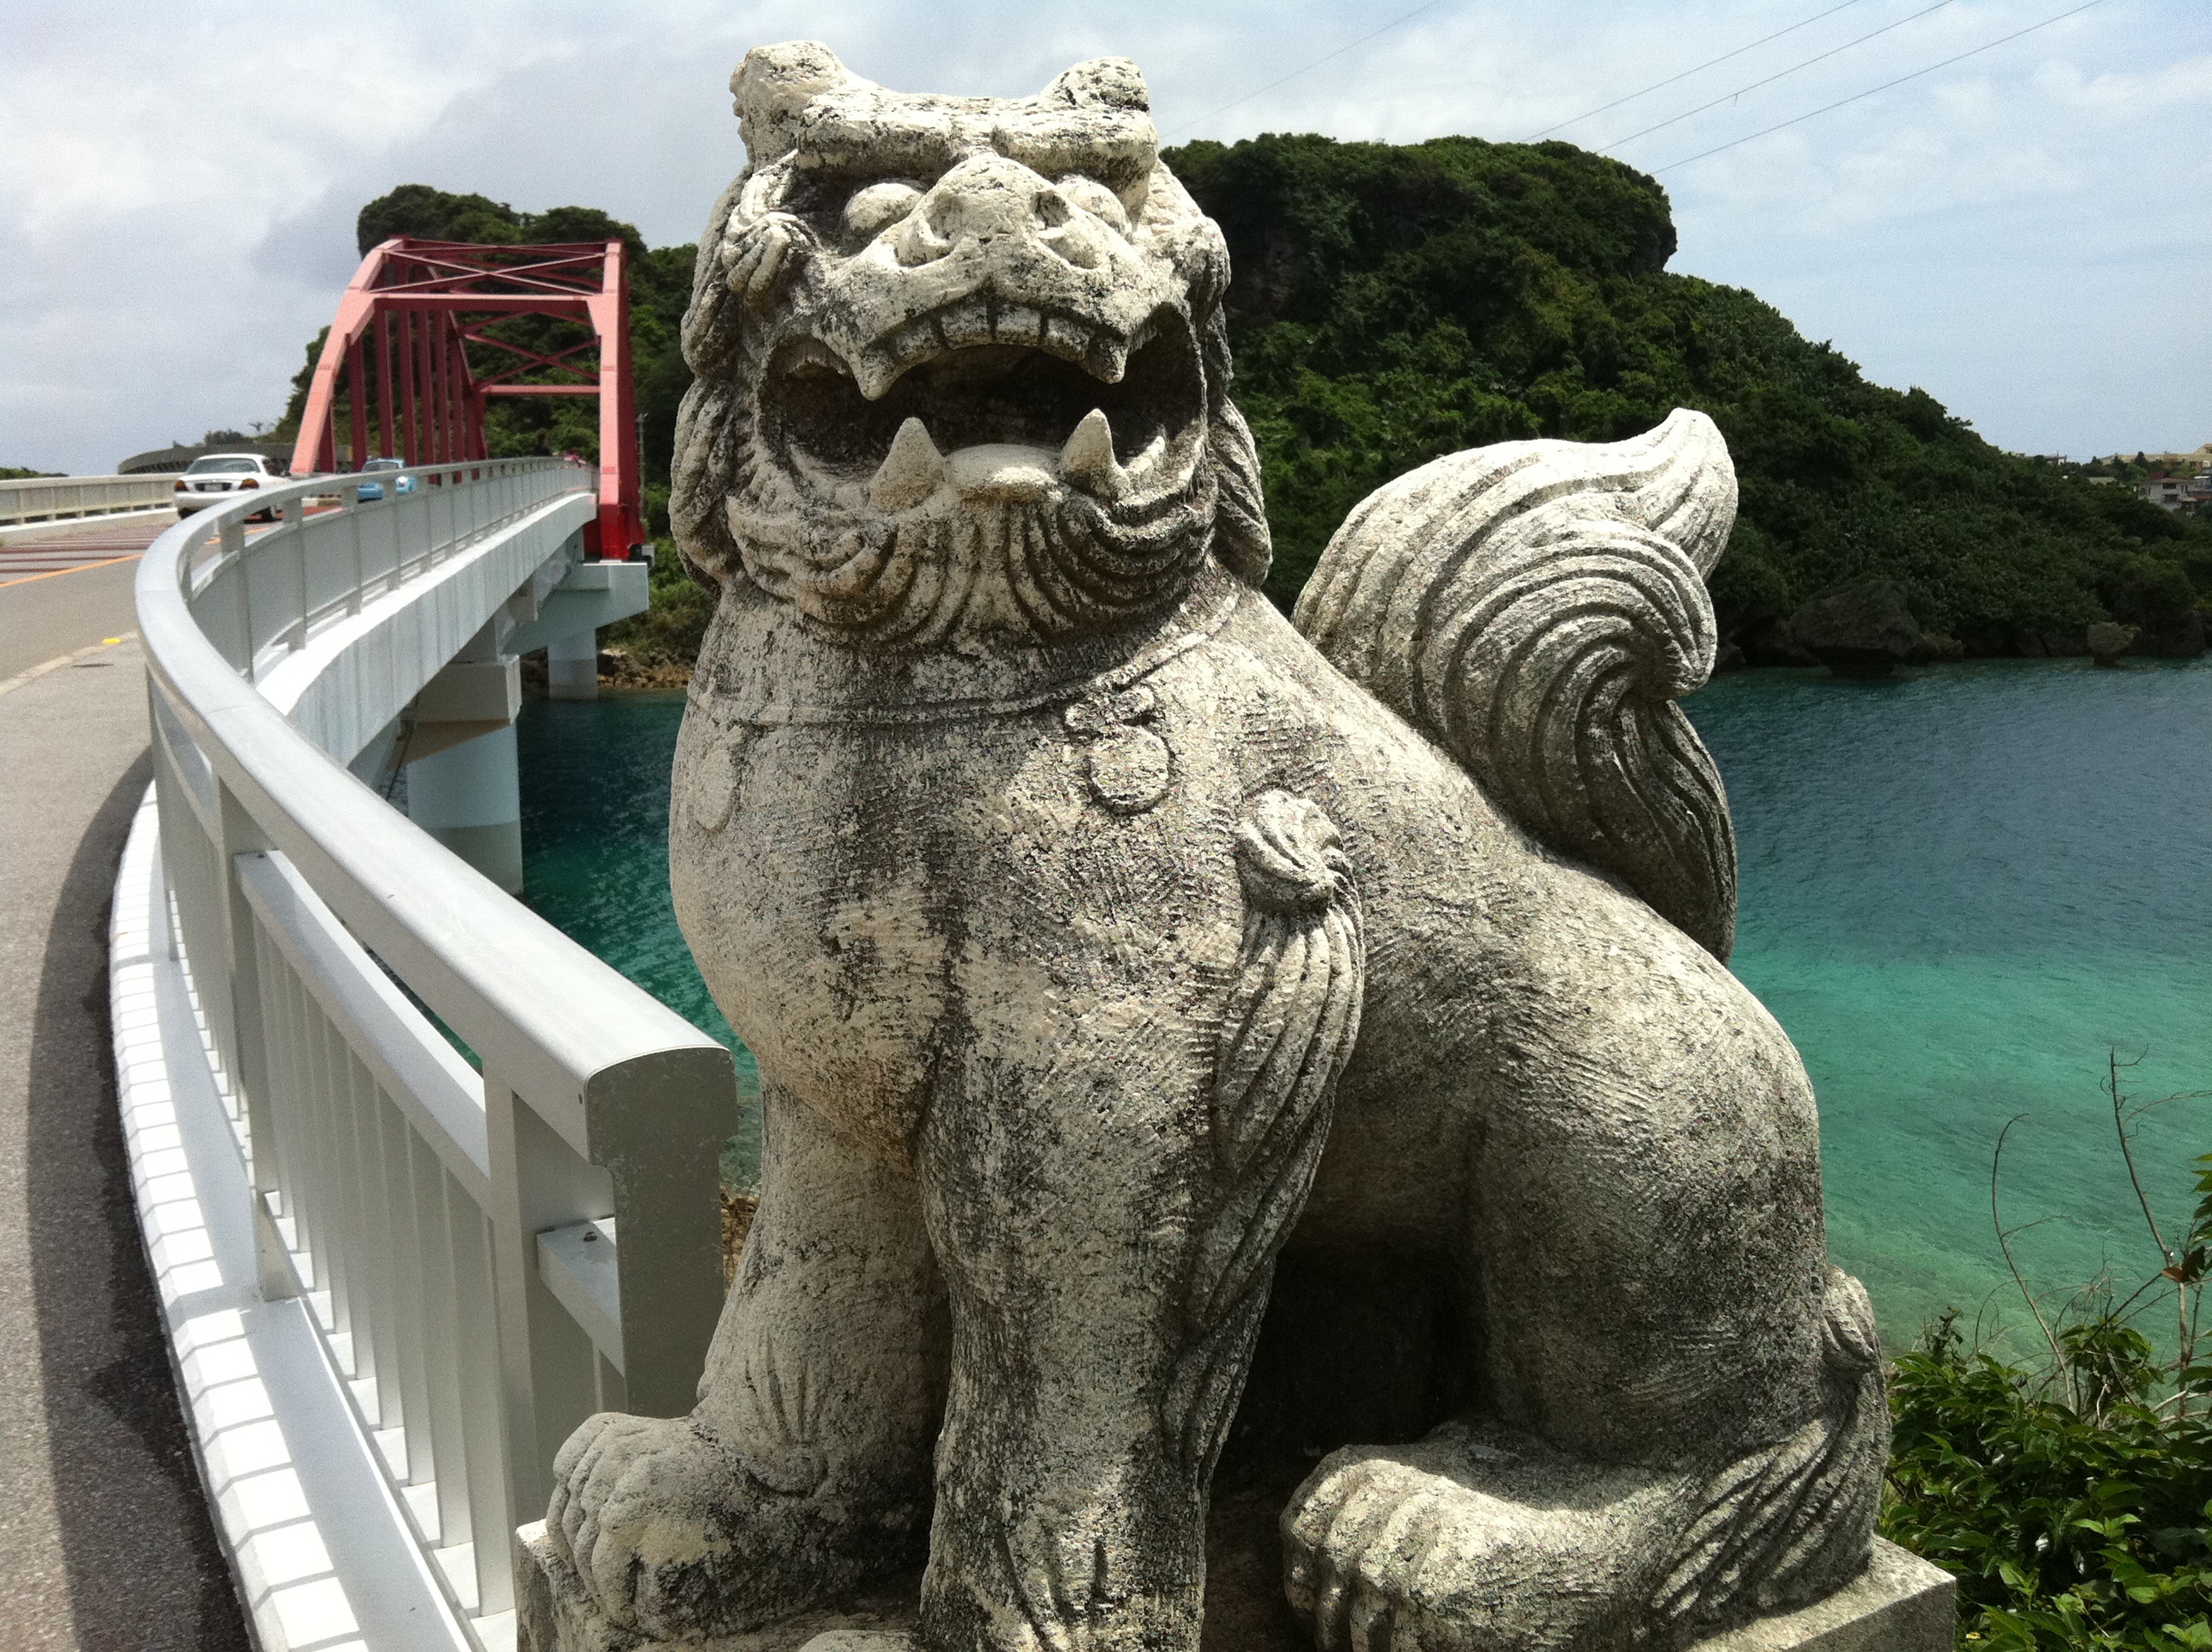
monument, statue, gargoyle, sculpture, art, carving, okinawa, stone carving, shisa, ikei ohashi